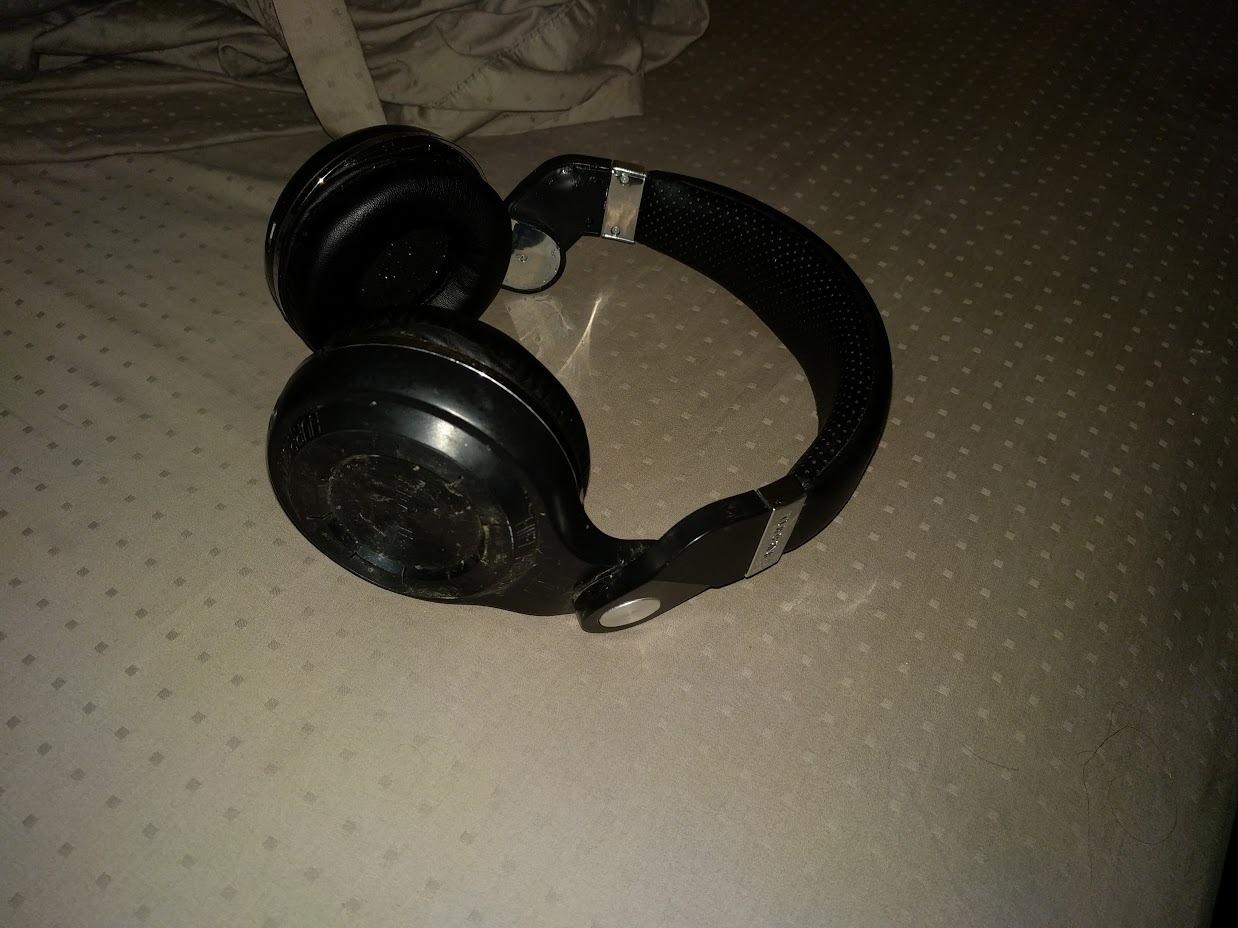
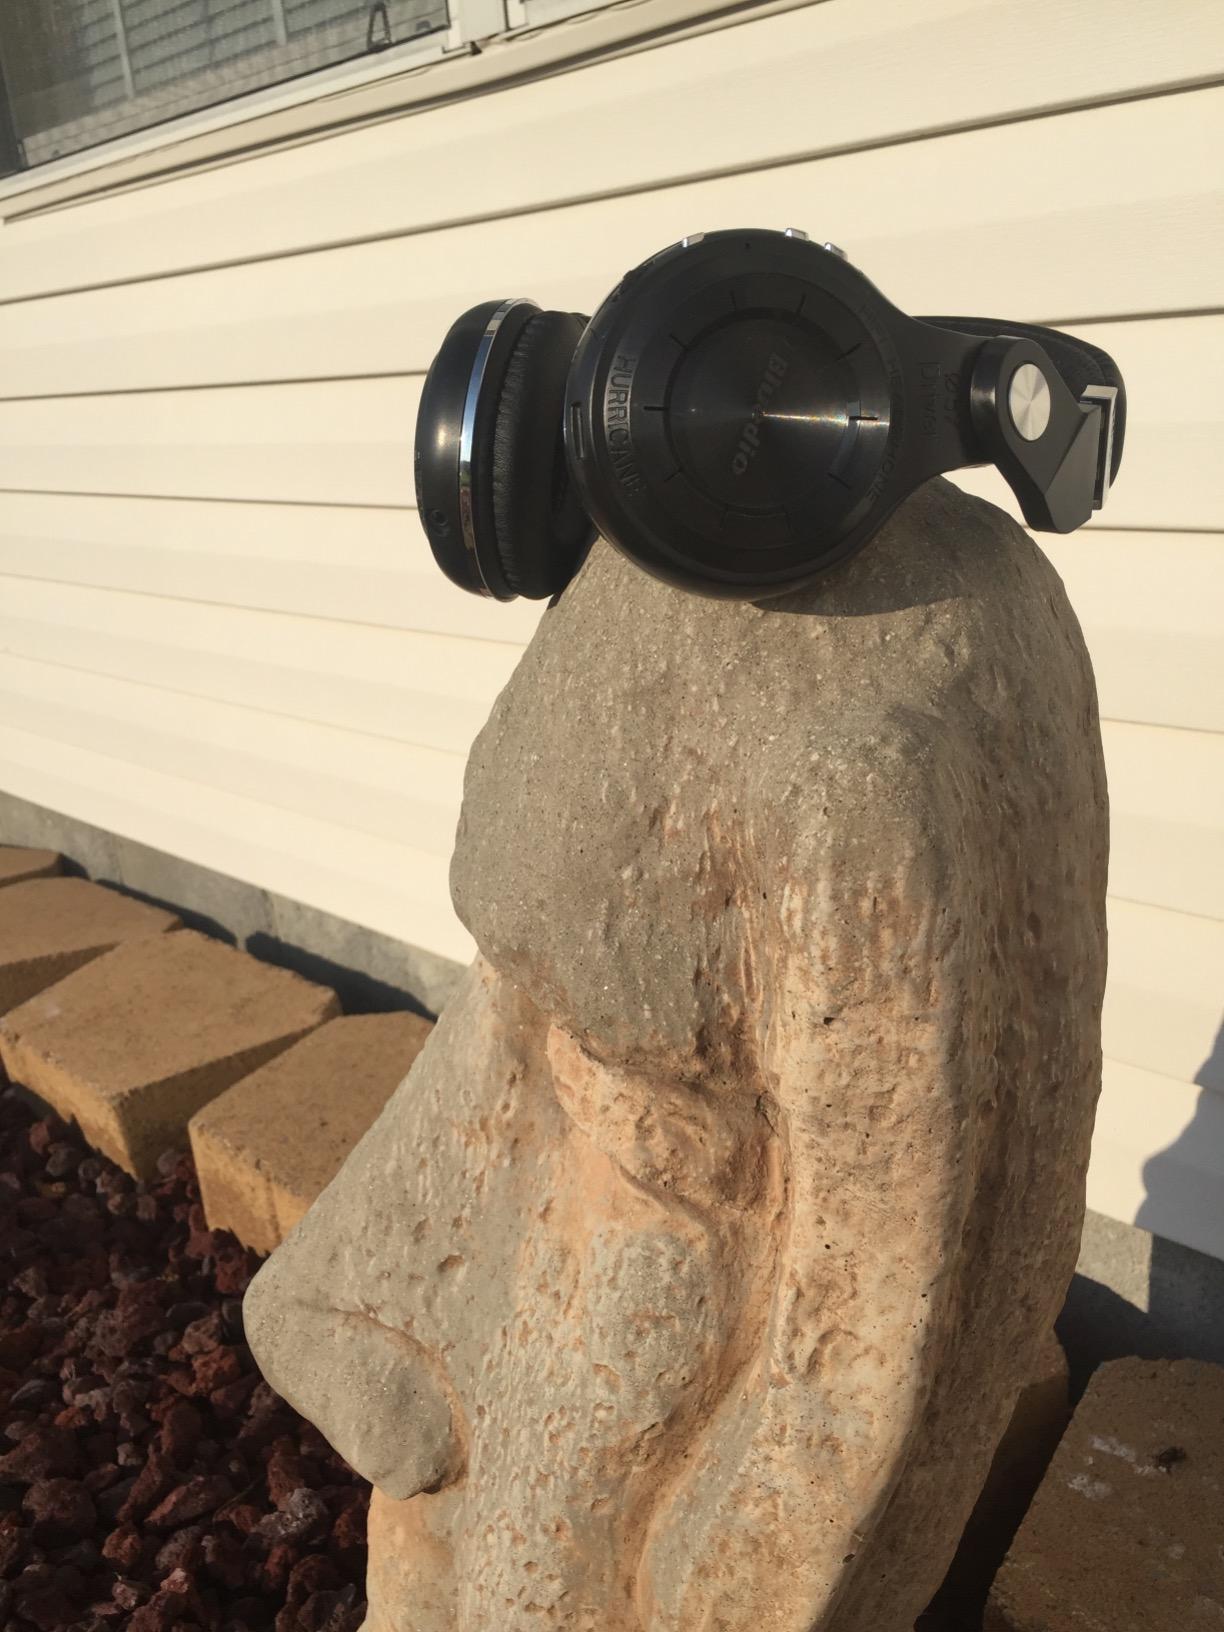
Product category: headphones
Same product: yes